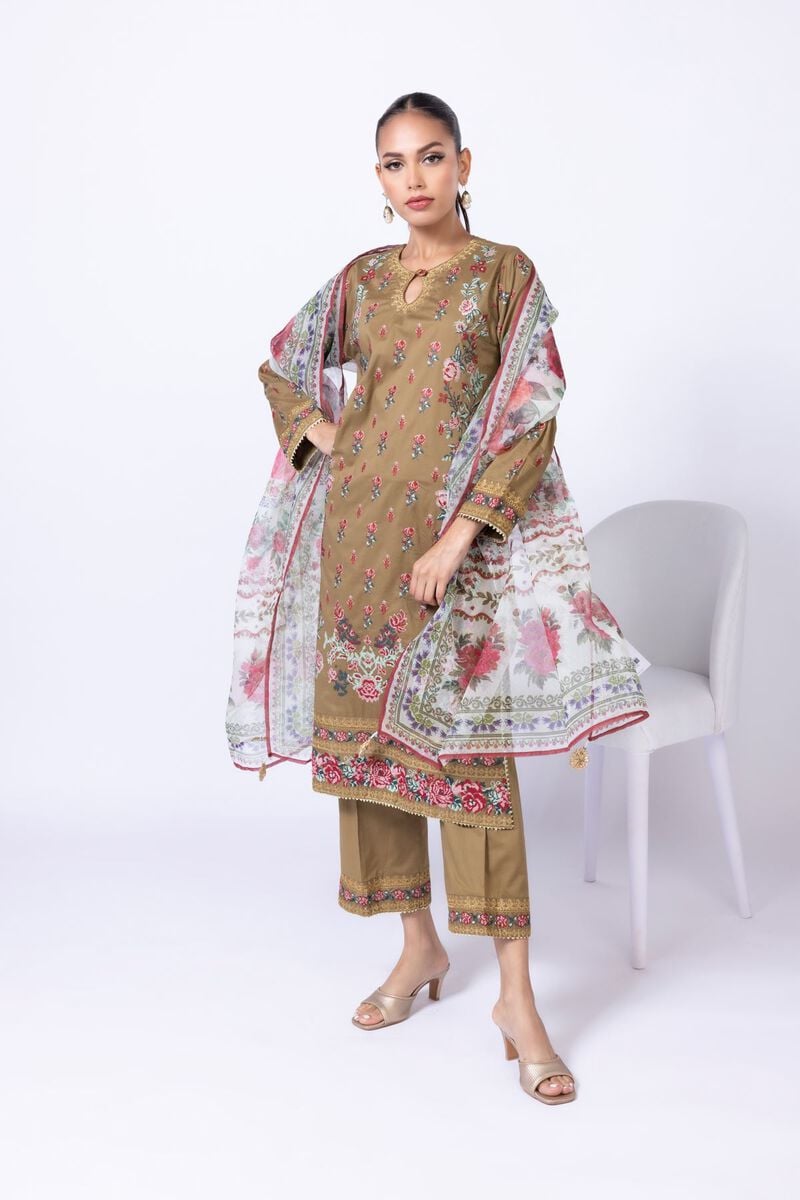
khaki multi embroidered salwar suit